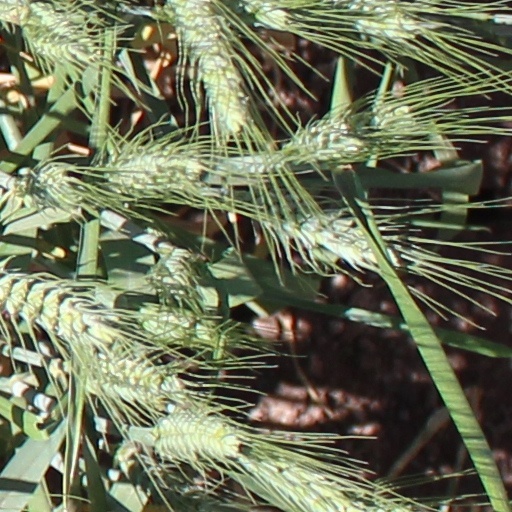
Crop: wheat